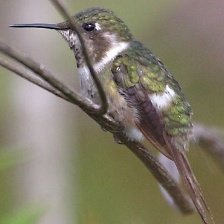
Species: AMETHYST WOODSTAR
Scientific name: CALLIPHLOX AMETHYSTINA
ImageNet parent category: hummingbird